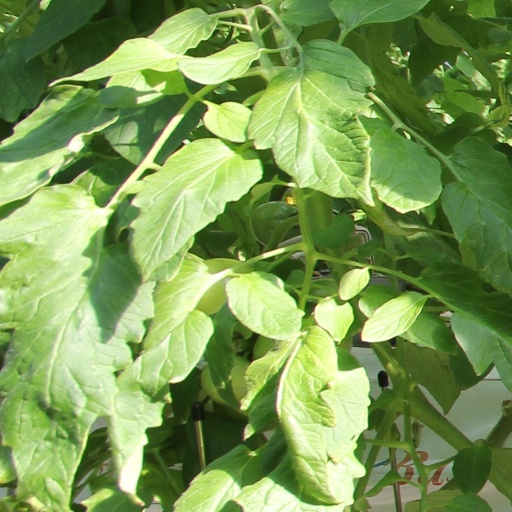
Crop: tomato